Simitli Point

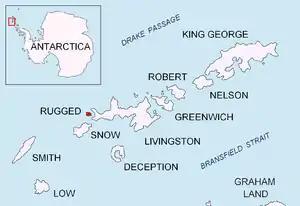
Location of Rugged Island in the South Shetland Islands.

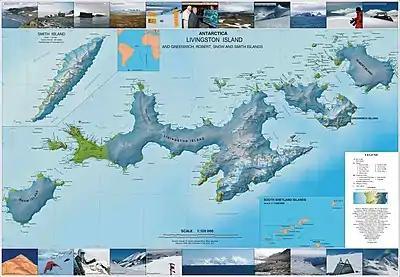
Topographic map of Livingston Island, Greenwich, Robert, Snow and Smith Islands.

Simitli Point (‘Nos Simitli’ \'nos 'si-mit-li\) is a point on the north coast of Rugged Island off the west coast of Byers Peninsula of Livingston Island in the South Shetland Islands, Antarctica forming the east side of the entrance to Timok Cove. Situated 400 m west-southwest of Ivan Vladislav Point, and 2.91 km east-southeast of Cape Sheffield, and 3.61 km south-southwest of Start Point, Livingston Island.